The Black Slim Shady

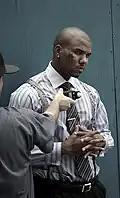
The Game in 2006, shortly after his departure from Aftermath

In 2002 or 2003, the Game signed to Dr. Dre's Interscope imprint Aftermath Entertainment, of which Eminem was also a member. The two rappers collaborated on "We Ain't", a song from the Game's debut studio album, "The Documentary". The Game also joined G-Unit, a rap group founded by fellow Aftermath artist 50 Cent, Eminem's protégé and close friend.